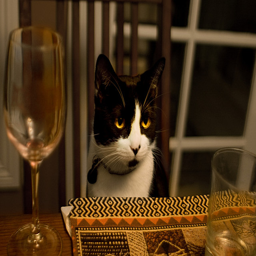
A cat is sitting at a table by some glasses.
there is a cat that is sitting at the dinner table
A cat sitting at a table next to a wine glass.
A black and white cat sitting at a table near two glasses.
a close up of a cat sitting at a table